Amos Pinchot

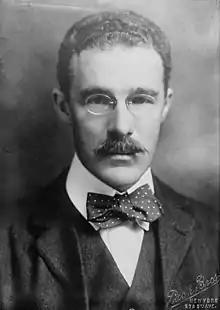
Pinchot, 1910–1915

Amos Richards Eno Pinchot (December 6, 1873 – February 18, 1944) was an American lawyer and reformist. He never held public office but managed to exert considerable influence in reformist circles and did much to keep progressive and Georgist ideas alive in the 1920s.